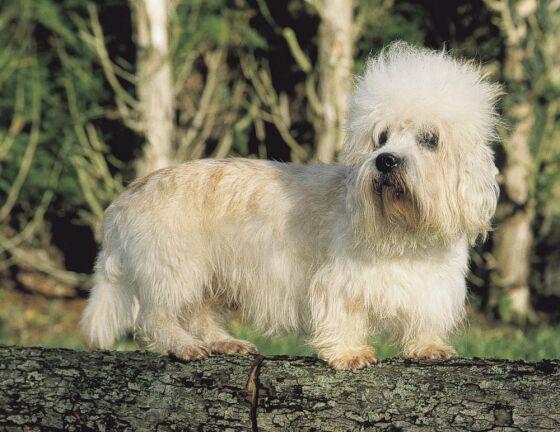
Dandie_Dinmont